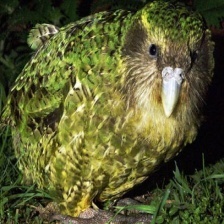
Species: KAKAPO
Scientific name: STRIGOPS HABROPTILUS